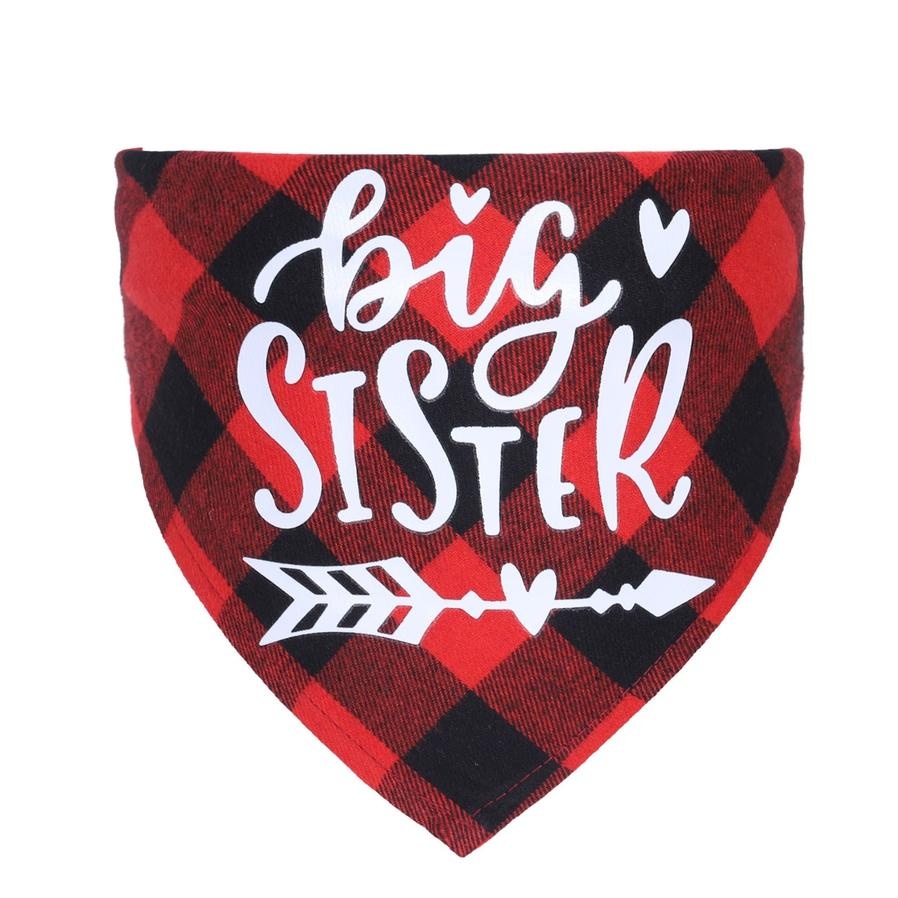
KTX-488915 Cotton Plaid Triangle Scarves for Cats and Dogs in Various Colors and Patterns
Introducing the KTX-488915 Cotton Plaid Triangle Scarves, the perfect accessory for both cats and dogs. With a charming assortment of colors and patterns, each scarf is designed to elevate your pet's style while ensuring comfort and durability. These triangle scarves feature delightful options such as Red grid Brother, Black blue grid Brother, Lake blue grid Brother, Rose red grid Sister, and Red grid Sister. Each scarf is crafted from high-quality cotton, ensuring a soft touch against your pet's fur for all-day comfort. Thanks to the twill weaving method, these scarves boast added durability, making them suitable for daily wear and all types of adventures. The KTX-488915 scarves offer a versatile size that accommodates neck circumferences ranging from 20 to 42 cm, allowing for a snug fit on pets of varying sizes. They are easy to slip on and off, making it simple for your furry friends to express their personality without any hassle. Whether you're capturing family photos or just enhancing your pet's everyday look, these stylish plaid designs are a perfect choice for any occasion. Discover the unique charm of classic plaid with the KTX-488915 Cotton Plaid Triangle Scarves and give your pet a fashionable edge they deserve.
Brand: Pet Apparels >>
Category: Animals & Pet Supplies > Pet Supplies > Pet Apparel > Pet Scarves